W. R. Townley

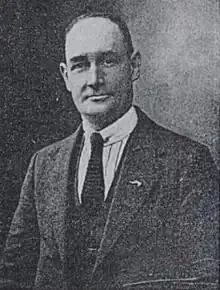
W. R. Townley in 1925

William Richard Townley (born 1877) was a British trade unionist.